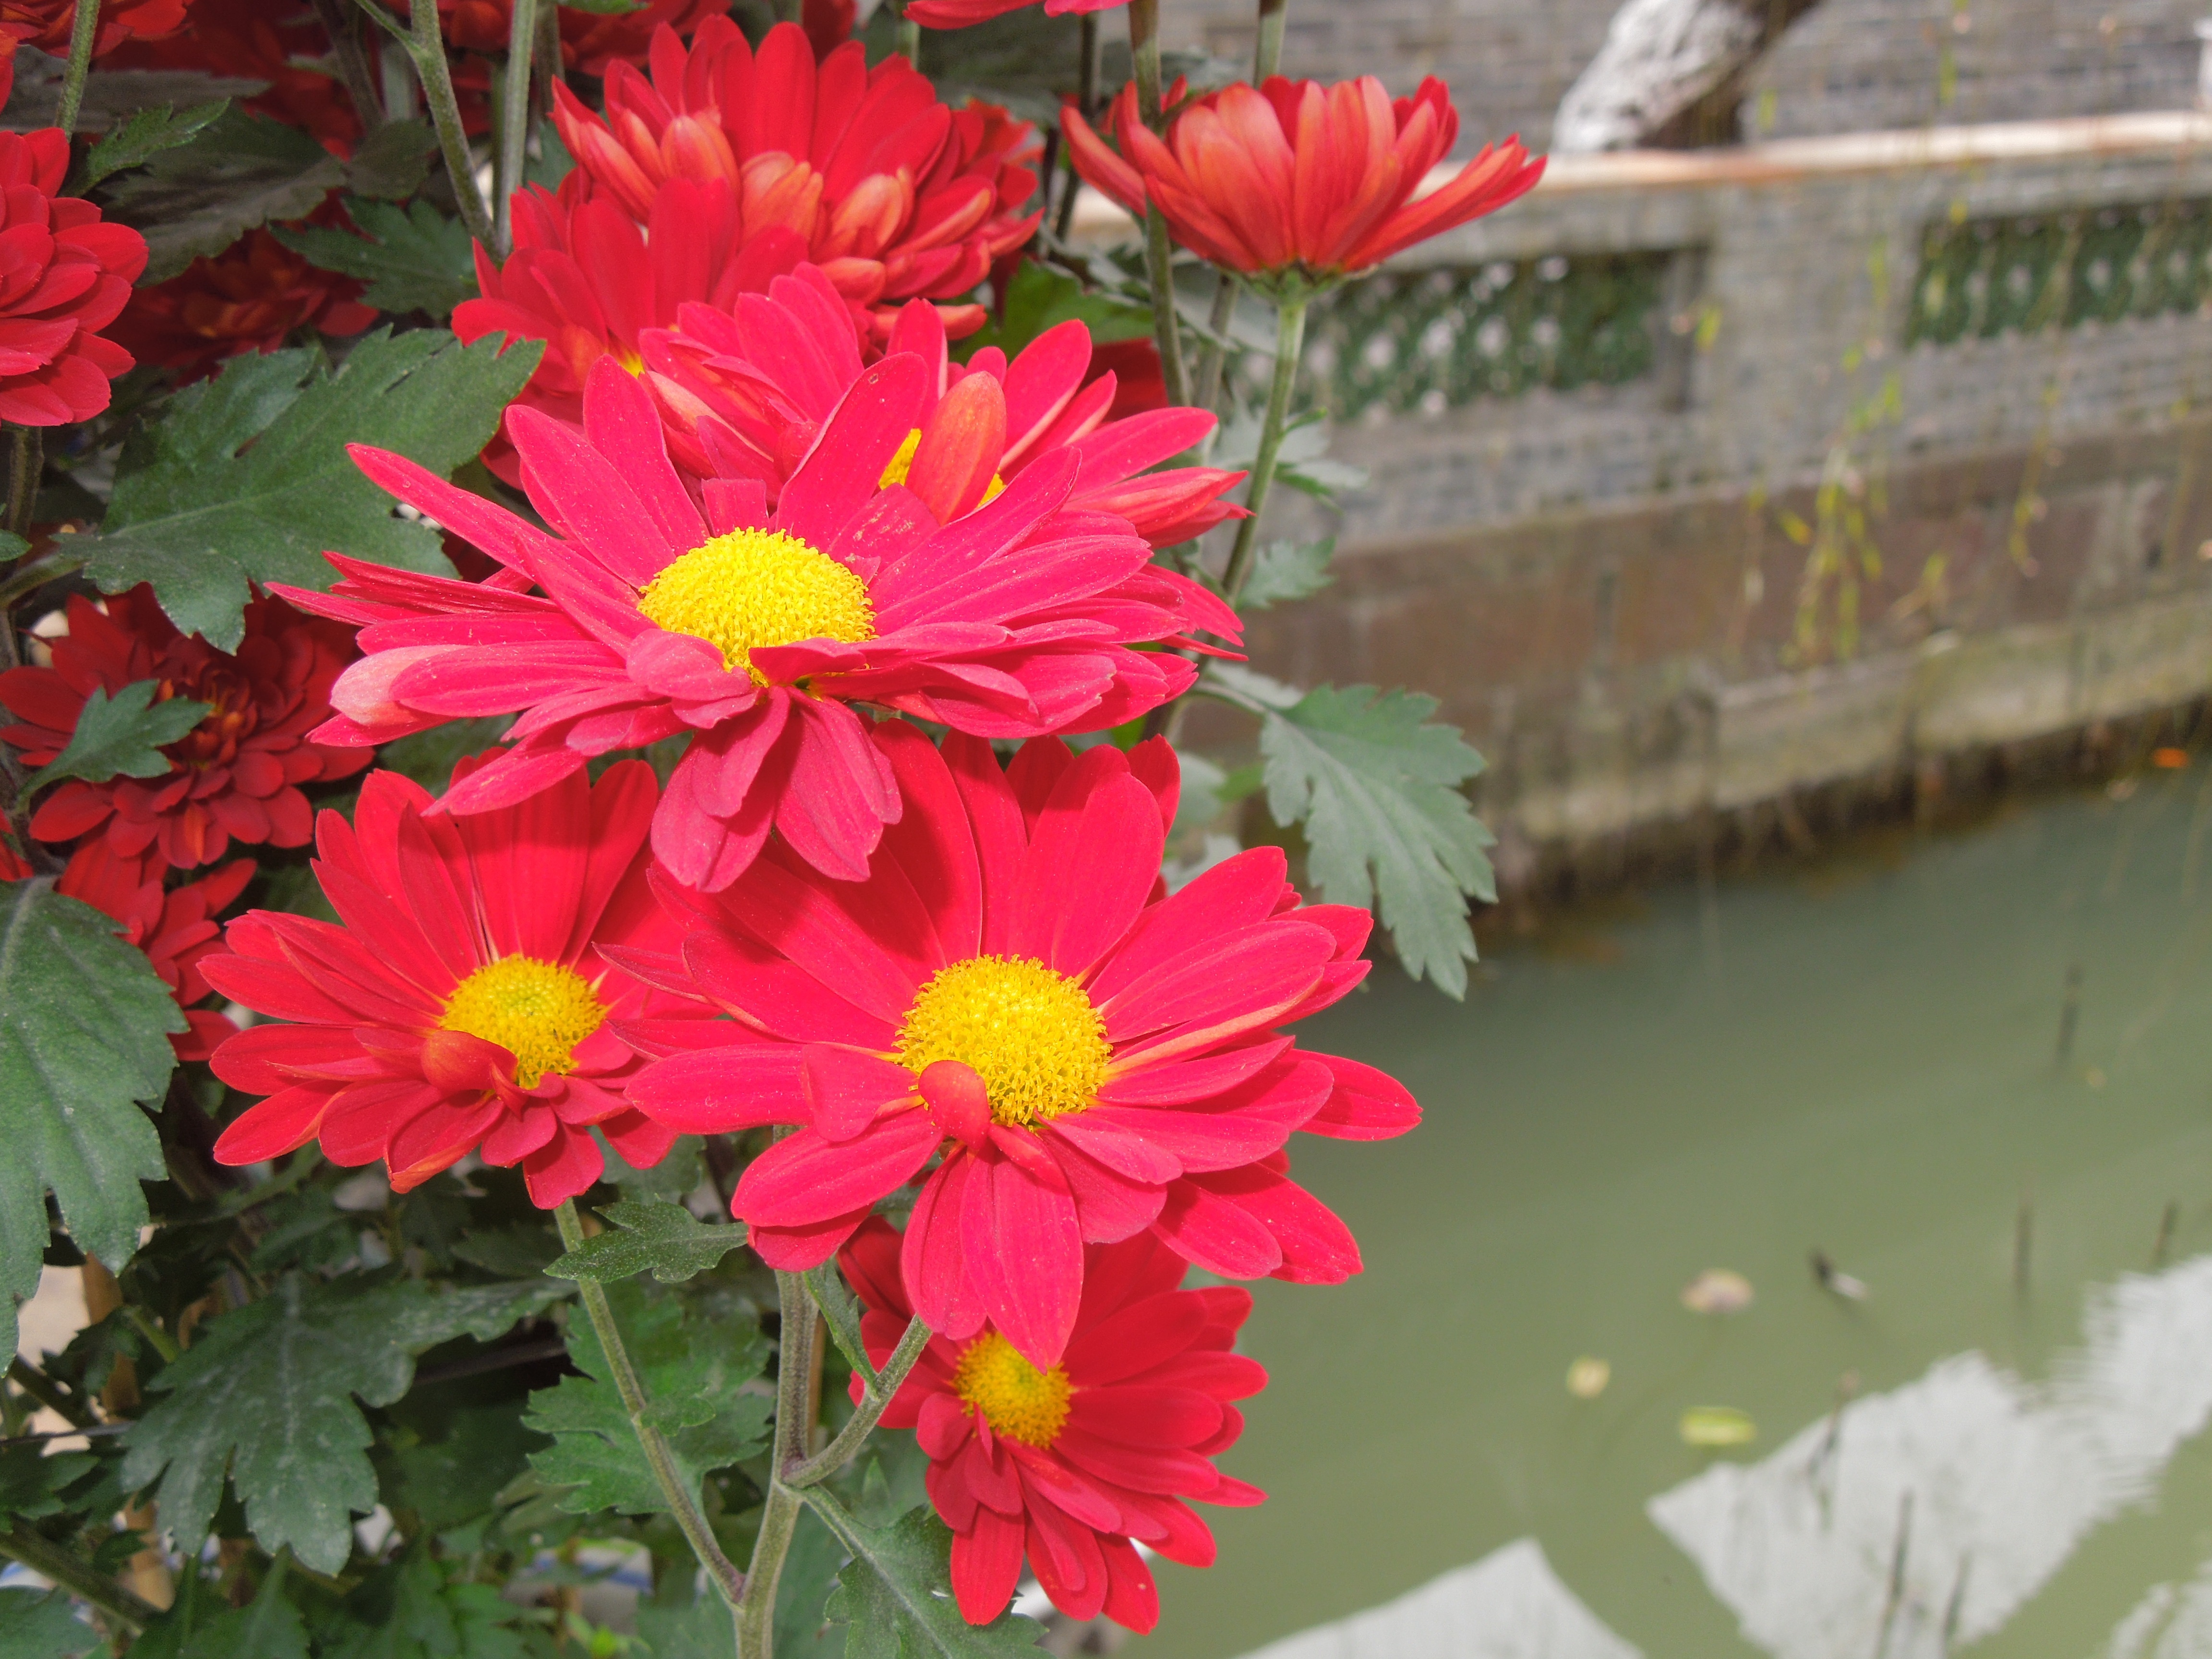
plant, flower, petal, botany, flora, floristry, flowering plant, daisy family, city car, annual plant, land plant, garden cosmos, gambhir park